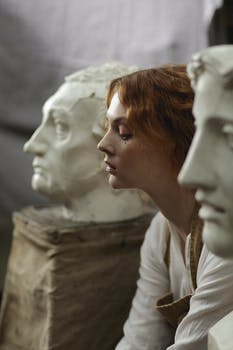
Label: No Watermark